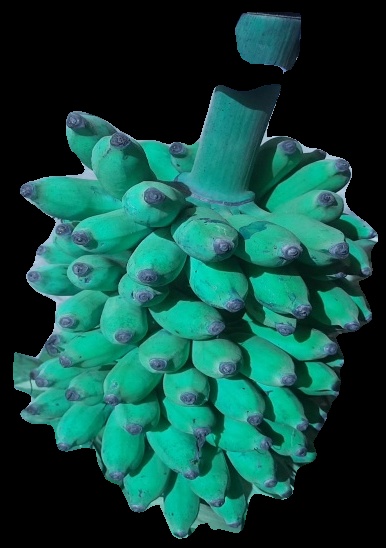
Variety: elakki-bale
Grade: grade3